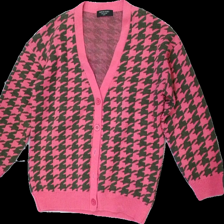
View: front
Type: Cardigan
Category: Ladies
Brand: Not in the list
Brand text on label: Toptop studio
Colors: Pink, Green
Material: 95% Acryl 5% cont?
Pattern: Other
Cut: Regular
Size: onesize
Price range: 150-250
Recommended usage: Reuse
Description: white and green dogtooth patterned cardigan